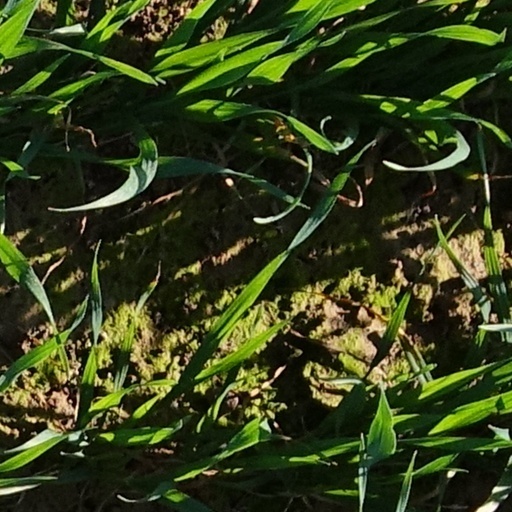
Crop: wheat